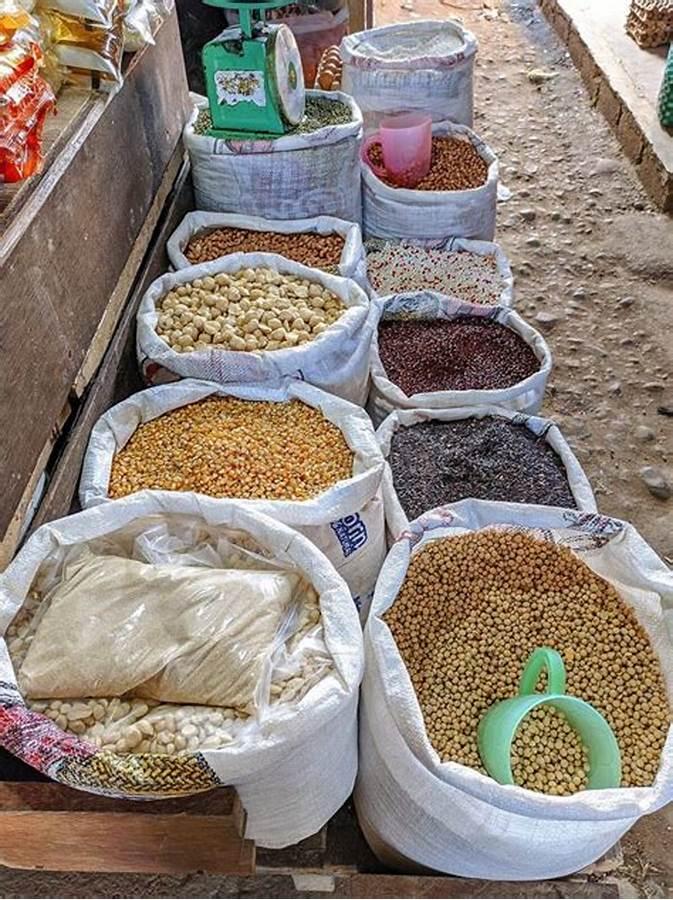
Nafaka za chakula za aina tofauti tofauti, ambazo wakulima wanapimiwa kwa kutumia kifaa cha kikombe, na wao huenda kuzichambua zilizo bora zaidi na kuzitumia kwenye kilimo.